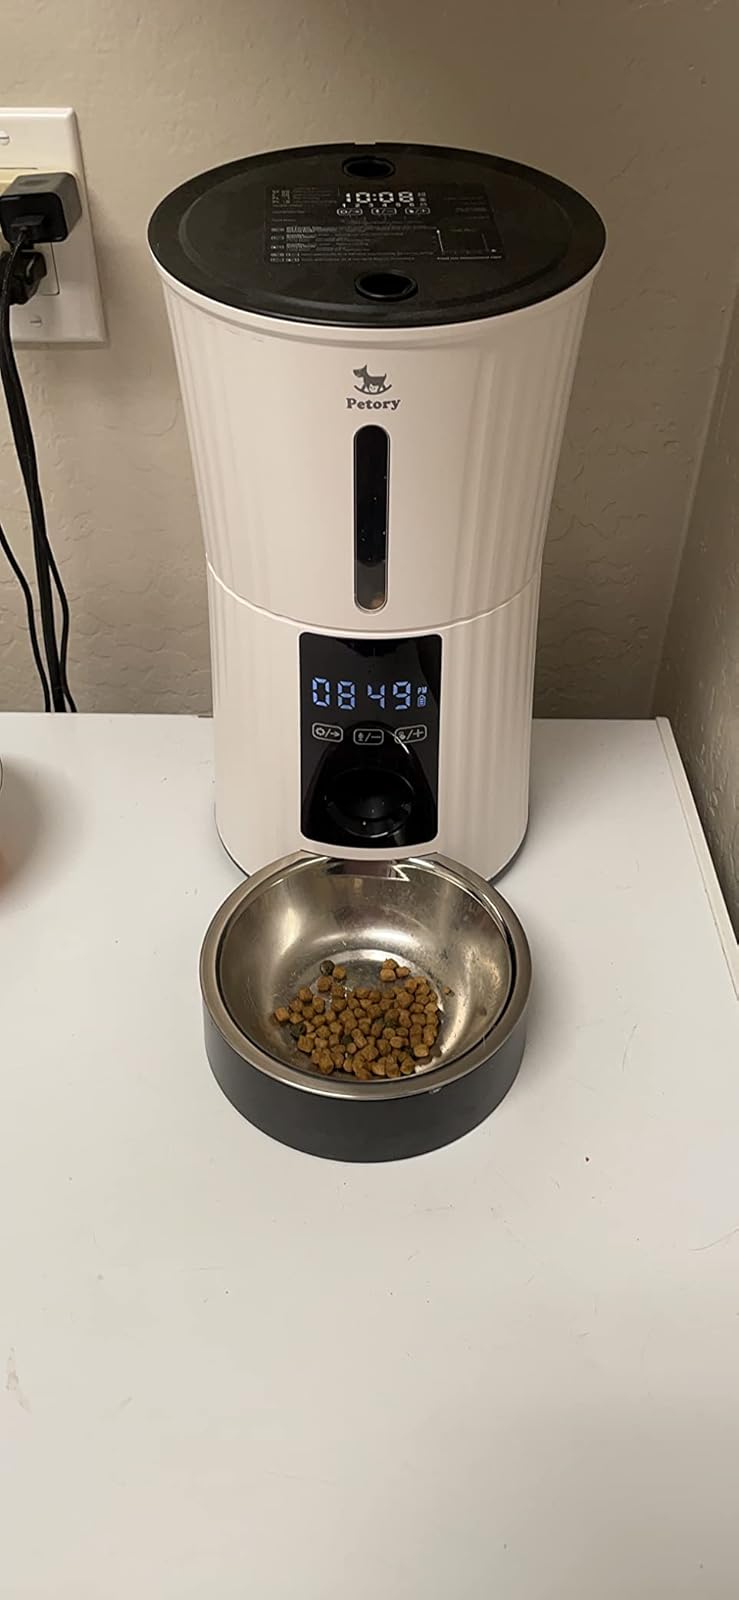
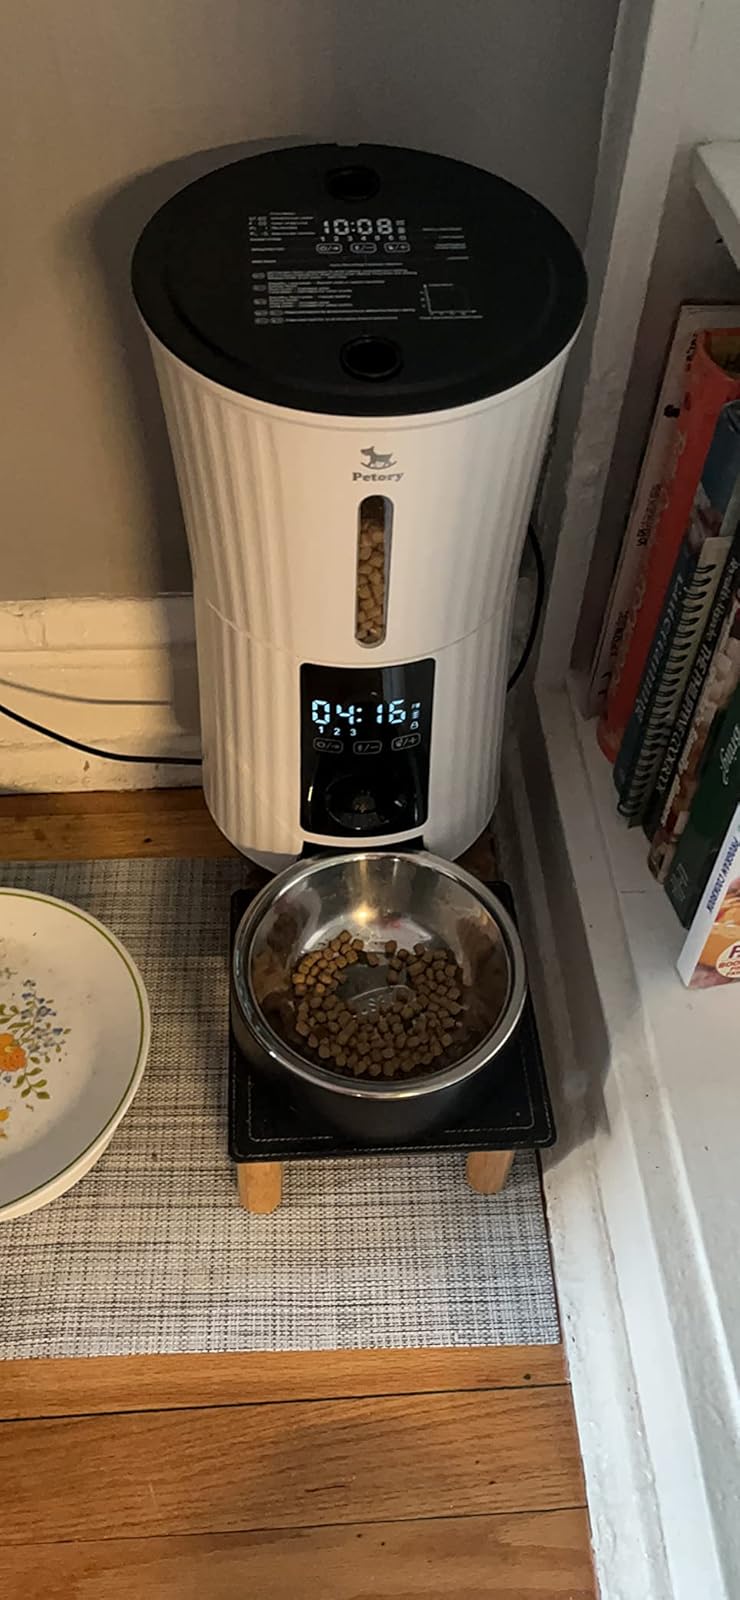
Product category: items_feeder
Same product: yes